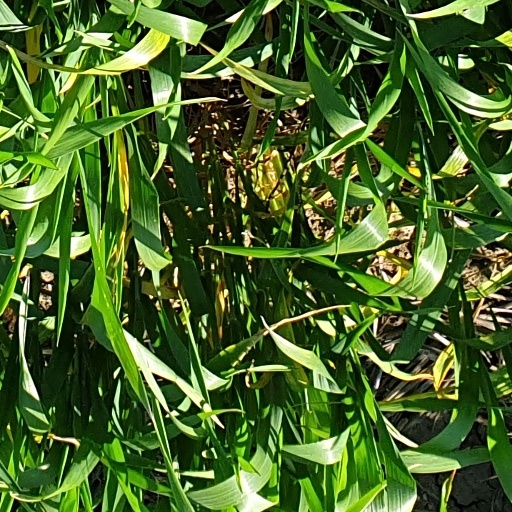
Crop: wheat